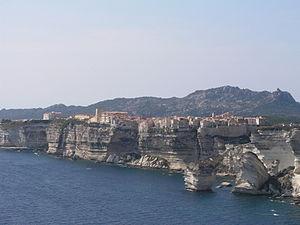
Le bord de mer corse n'est pas partout accessible par route, tant s'en faut. Mais plusieurs routes en suivent de larges fragments, et d'autres s'en approchent dans des culs-de-sac parfois longs de dizaines de kilomètres. Mises bout à bout, ces routes du bord de mer corse totalisent plus de 600 kilomètres, arpentant les environs des 1 047 kilomètres de littoral de l'île.